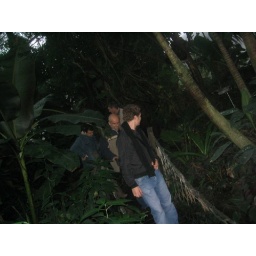
Prod, BoG and LHR in the butterfly house